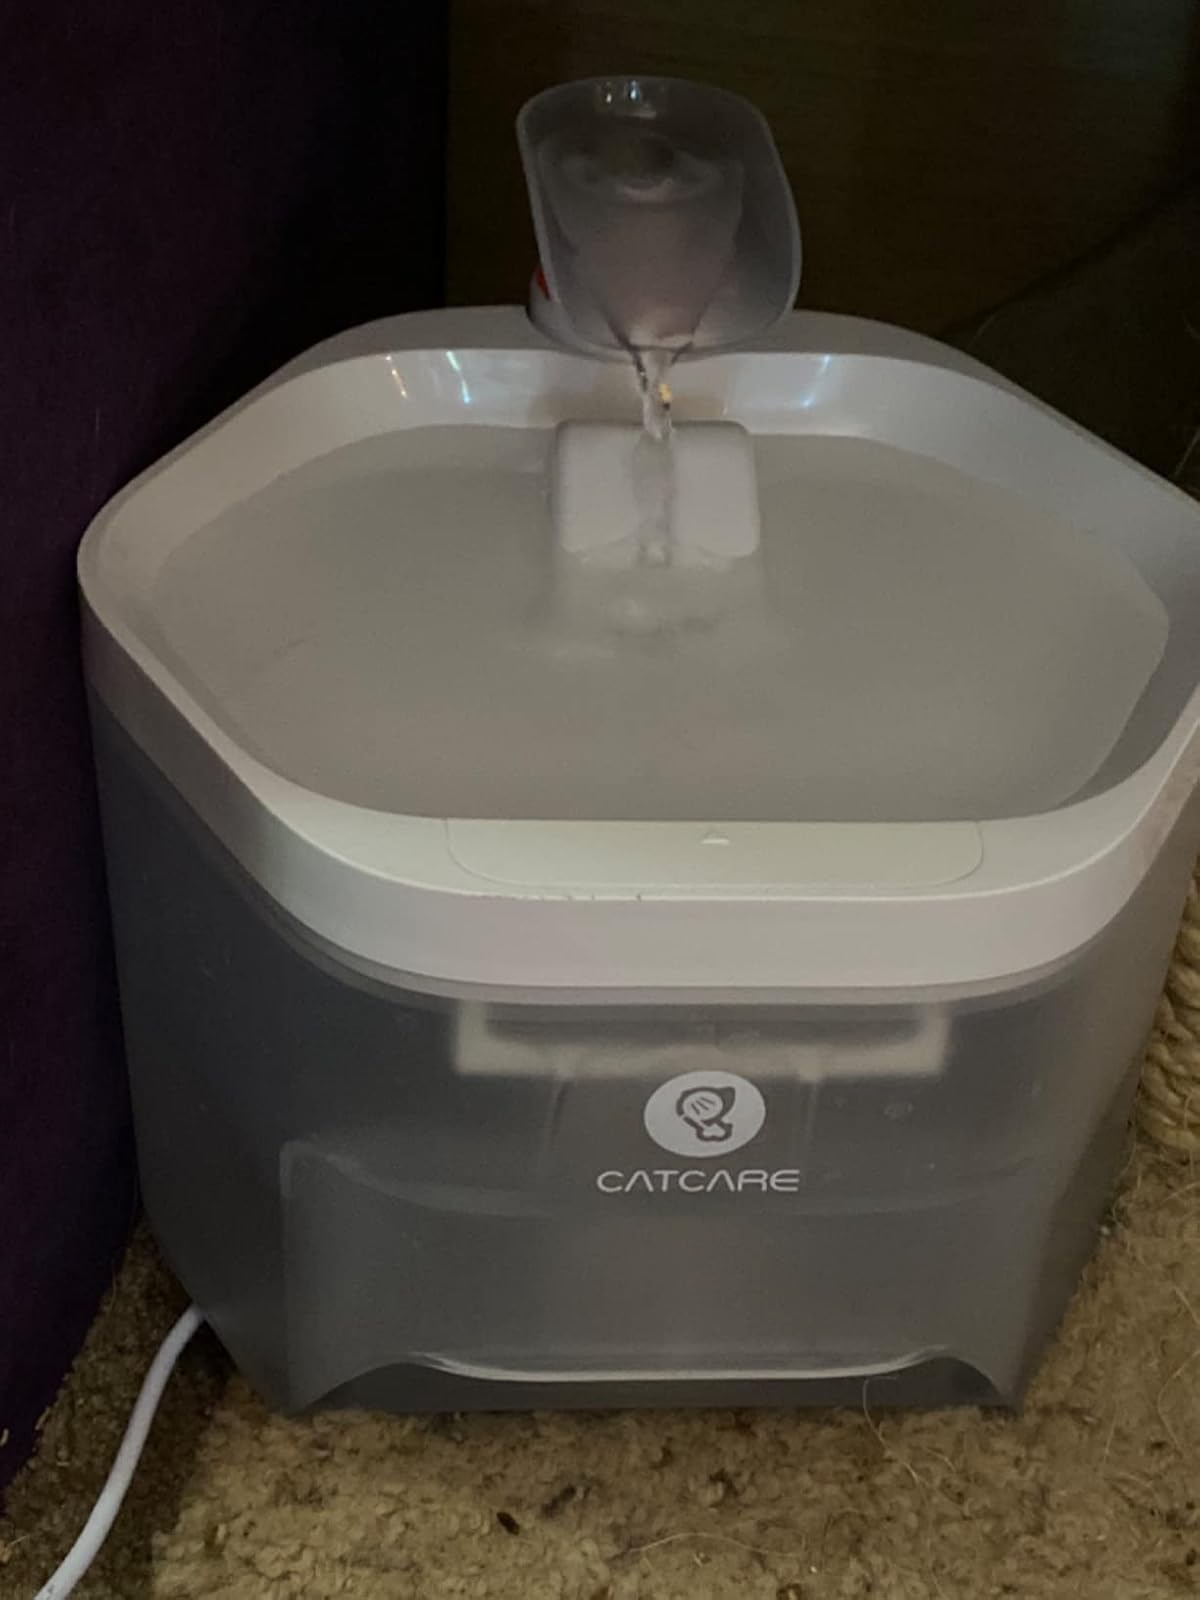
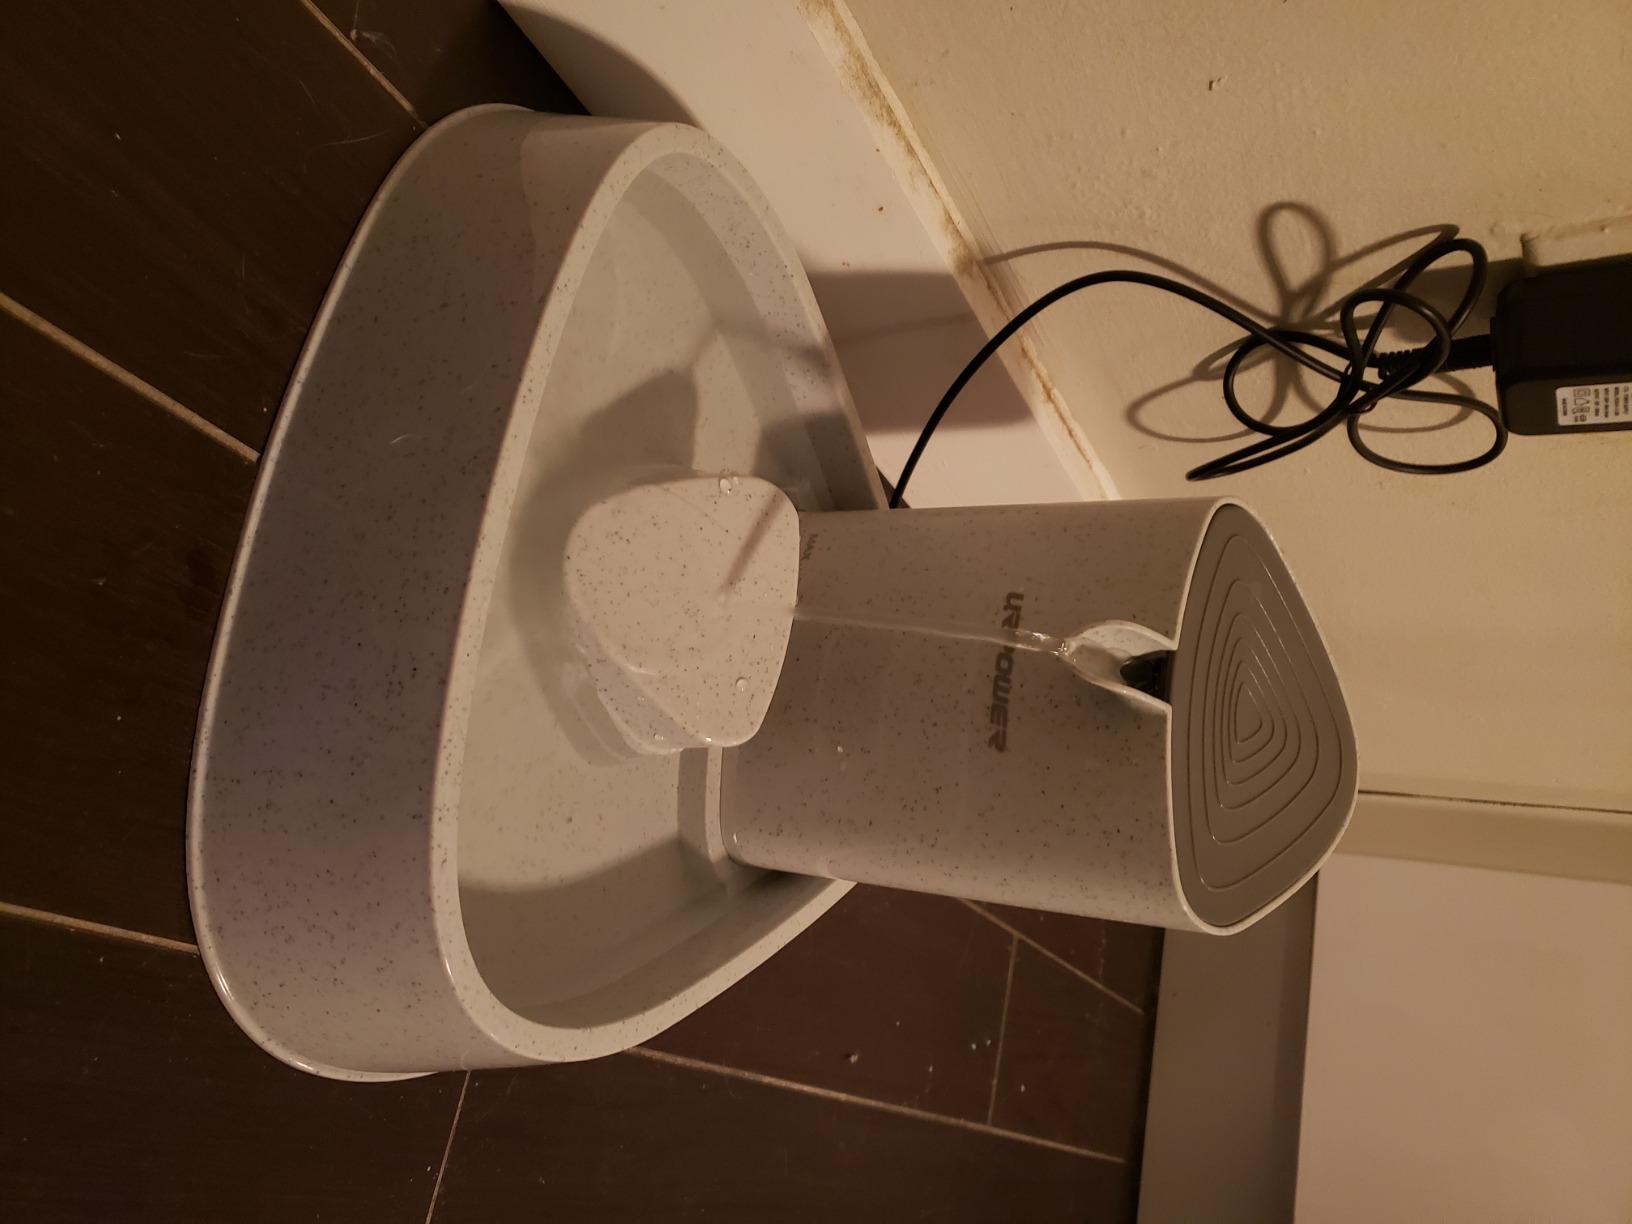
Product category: items_bowl
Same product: no